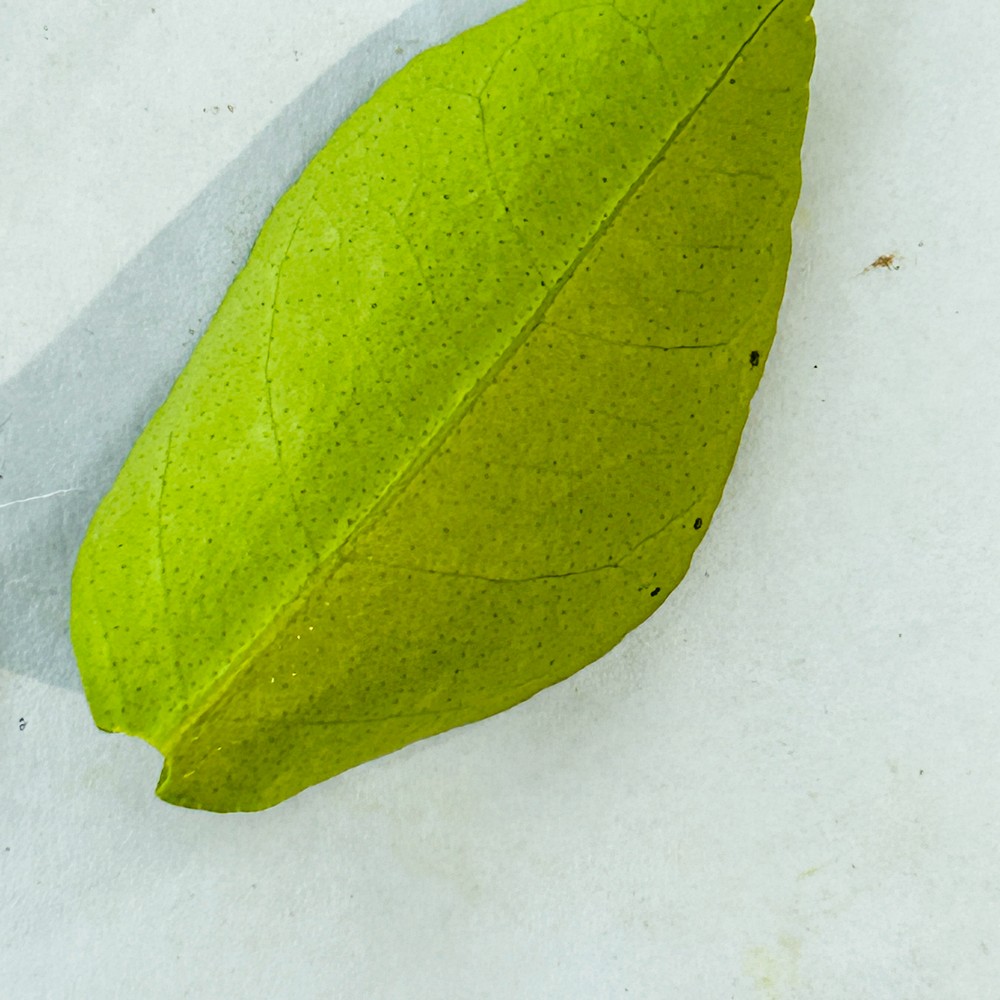
Label: Healthy Leaf